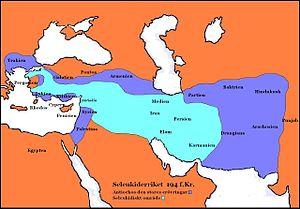
Cette page concerne l'année 194 av. J.-C. du calendrier julien proleptique.